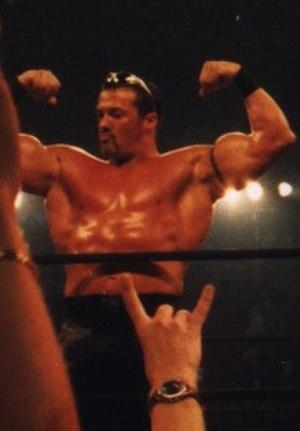
Del Wilkes est un catcheur américain connu sous le nom de ring de The Patriot. Il est joueur de football américain à l'université de Caroline du Sud au poste d'offensive lineman et est un All-American en 1984 c'est-à-dire qu'il est un des meilleurs joueurs du championnat universitaire. Cependant, il n'est pas engagé par des franchises de la National Football League et devient catcheur en 1988.